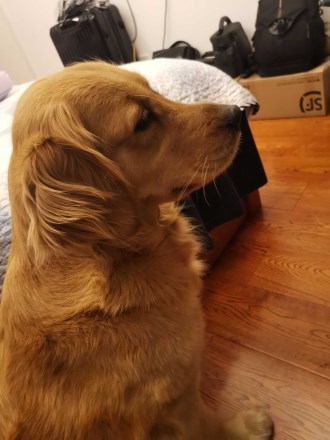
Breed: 5355-n000126-golden_retriever